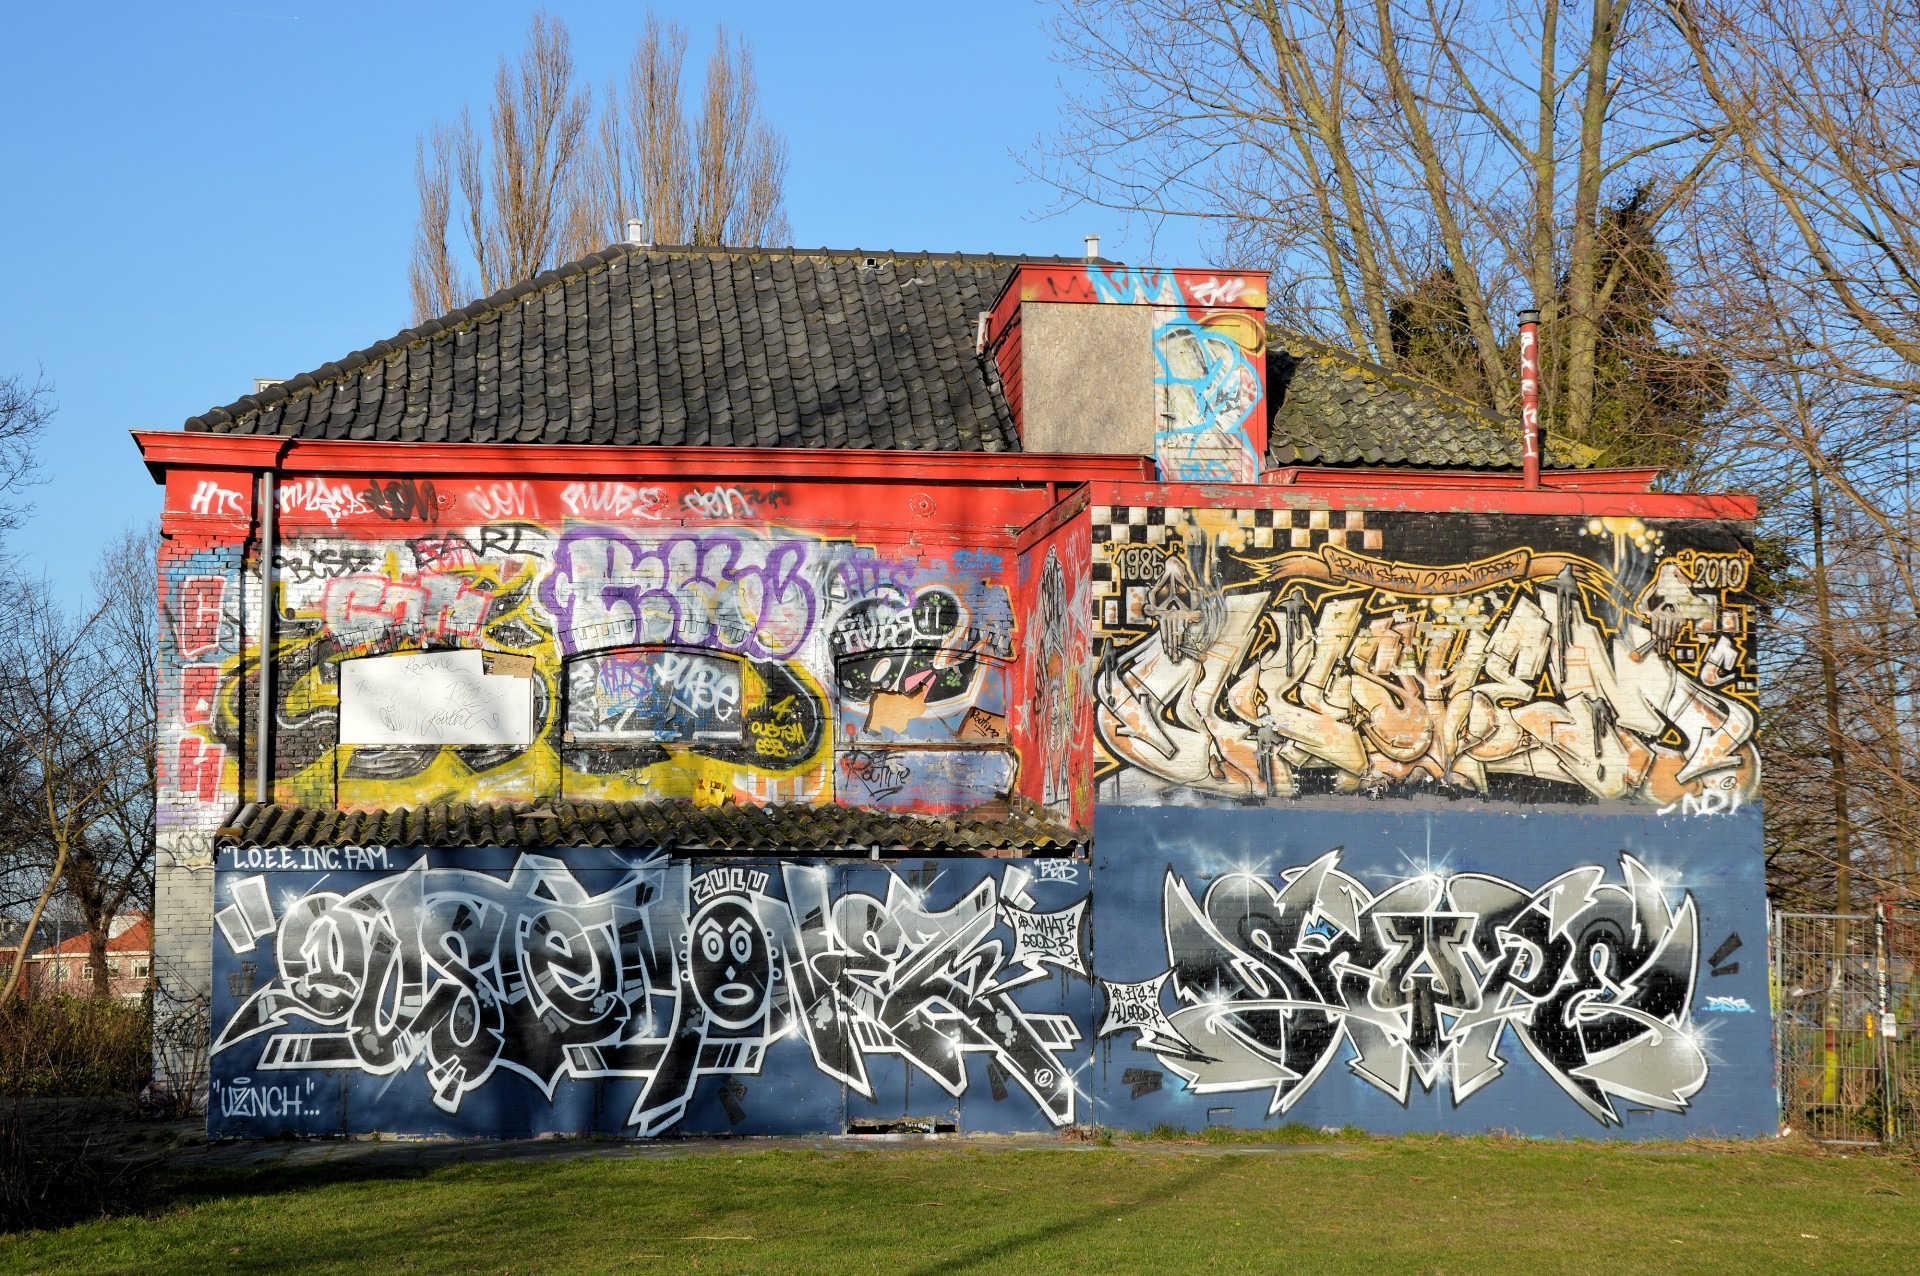
house, flower, wall, decoration, color, artistic, paint, colorful, graffiti, art, advertisement, mural, style, backdrop, urban area, outdoor structure